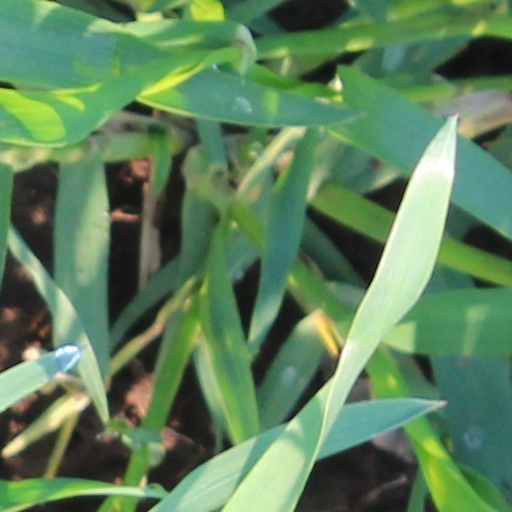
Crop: wheat